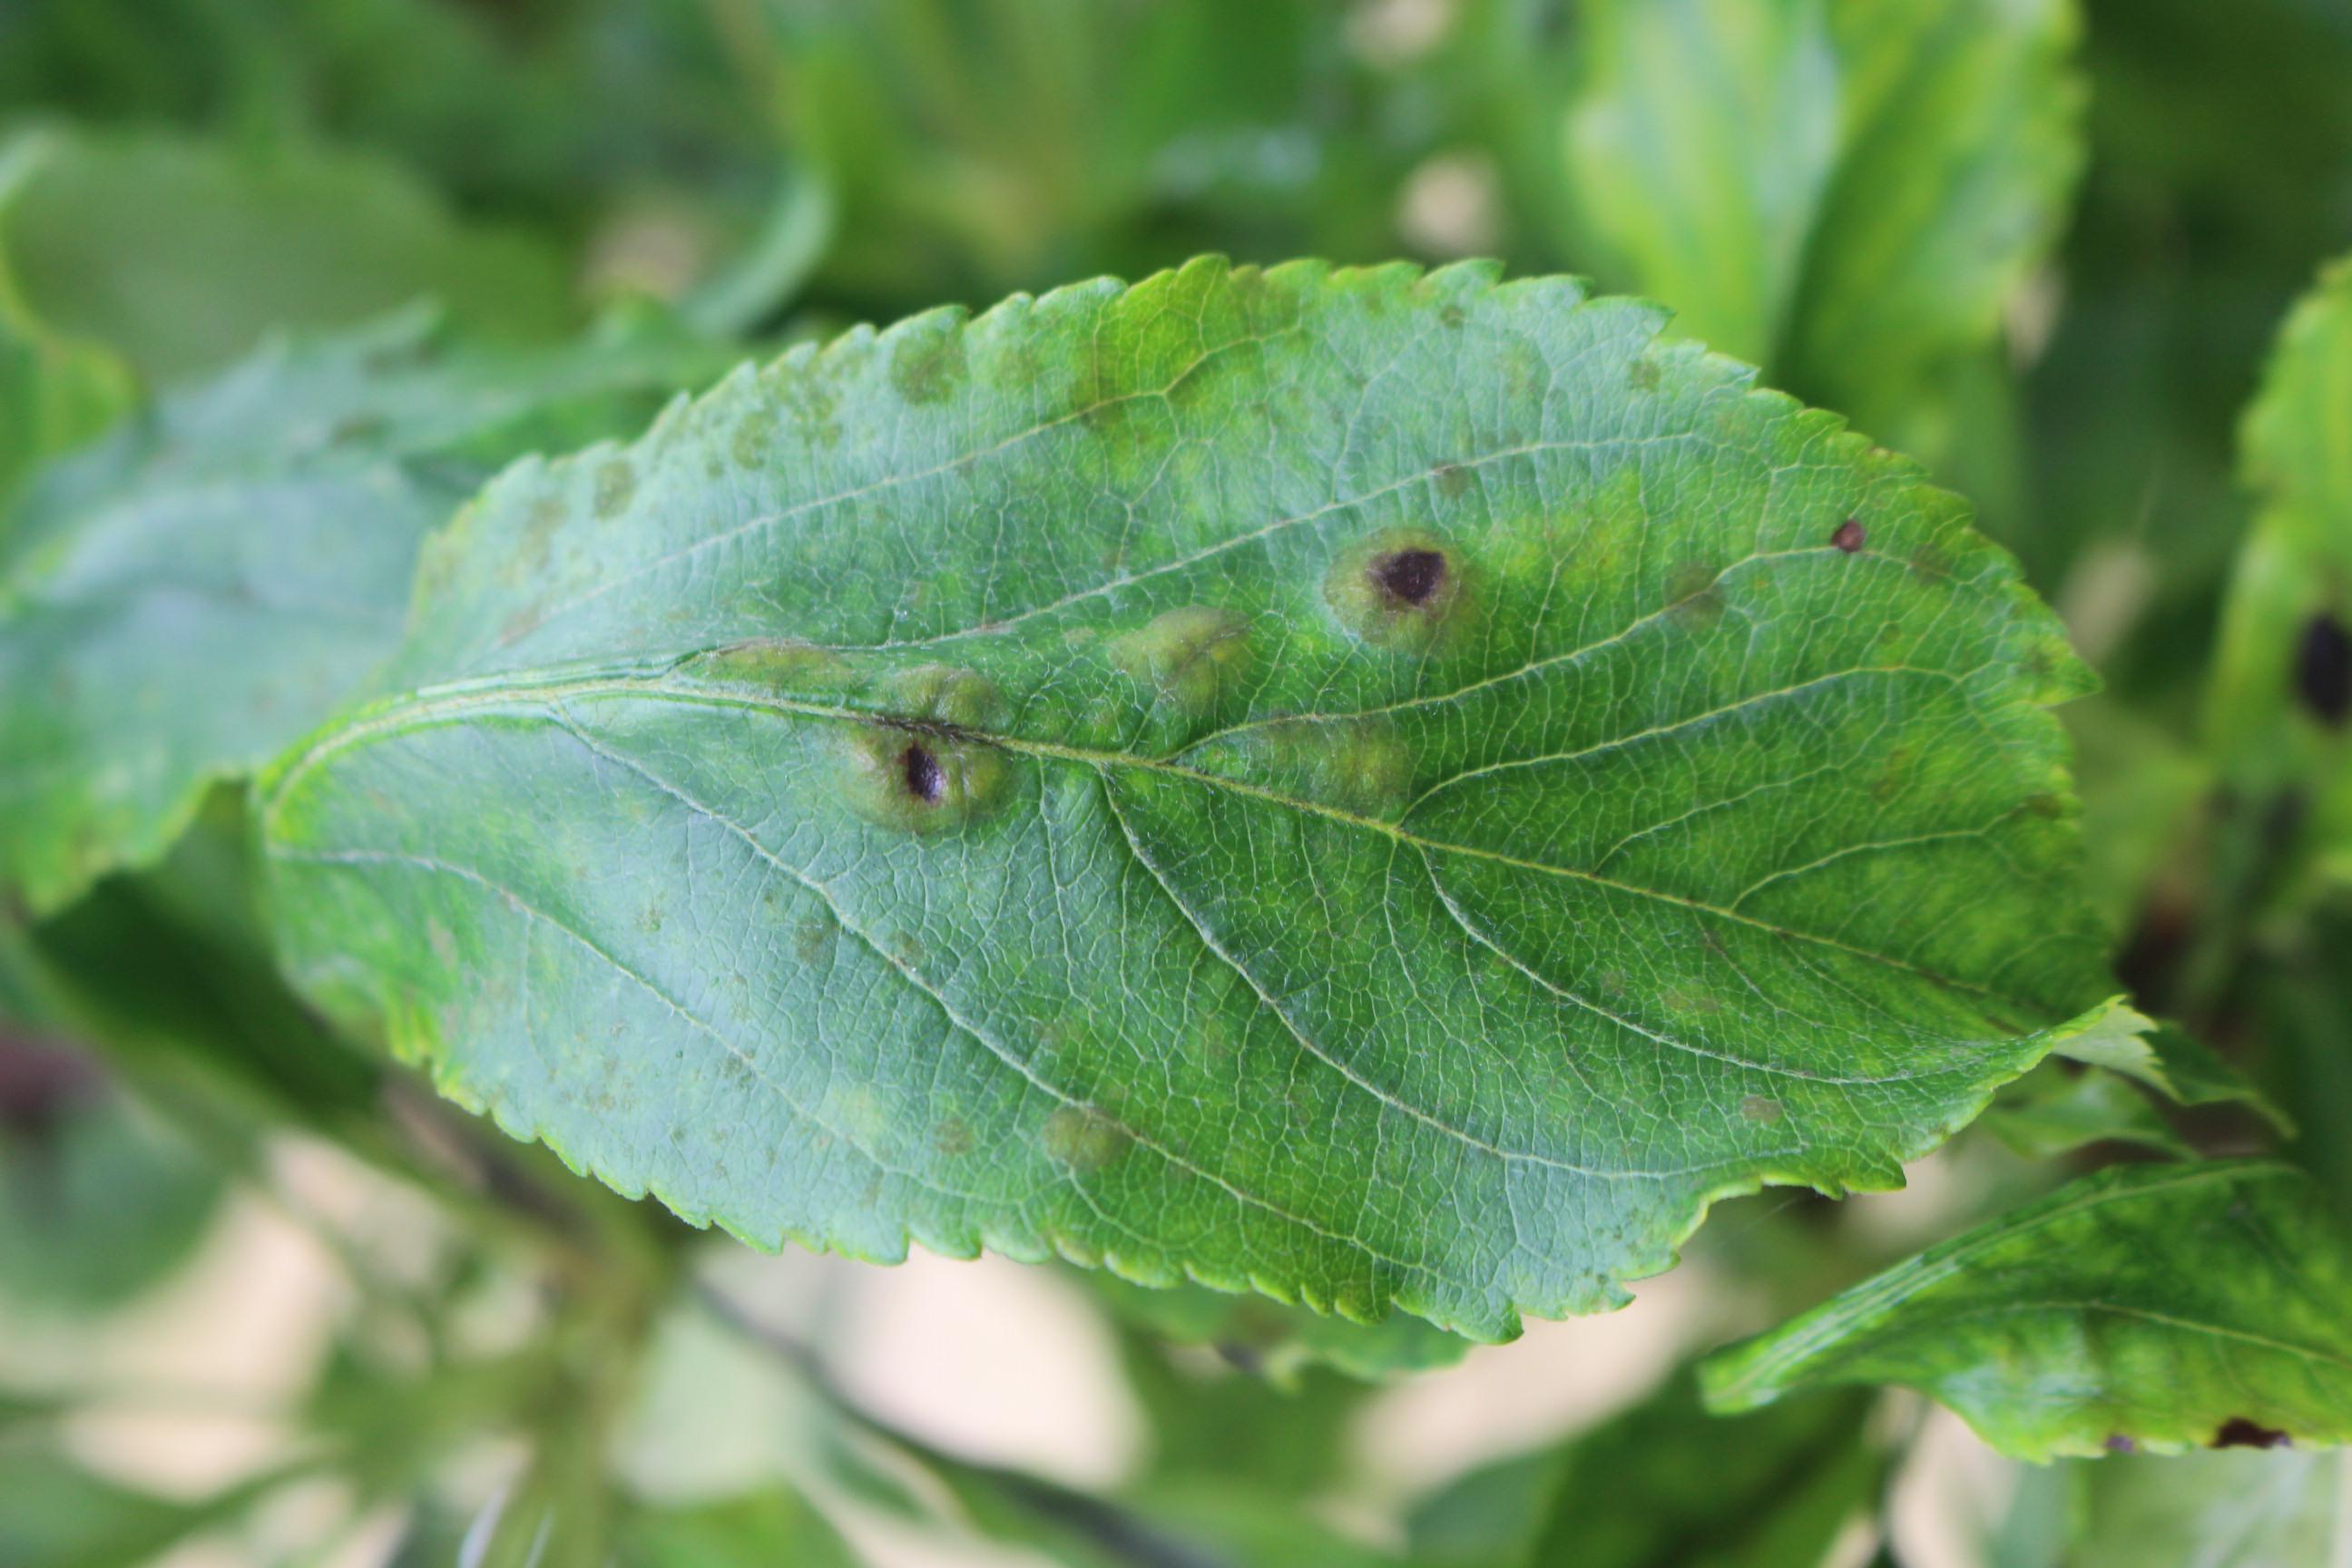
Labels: rust